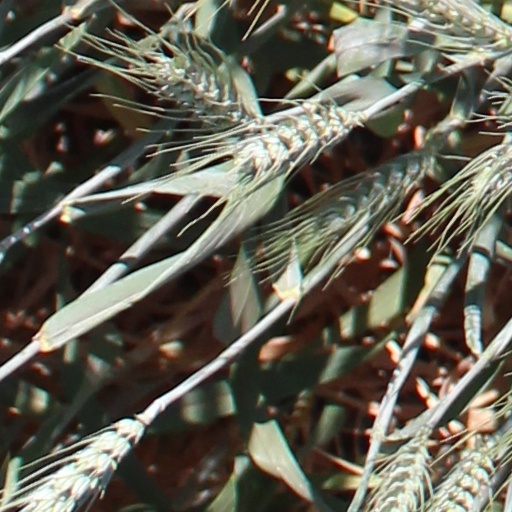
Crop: wheat